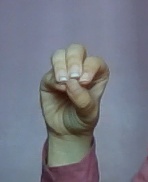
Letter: ha